Kohalpur

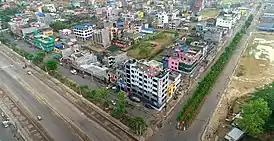
Aerial view of Kohalpur, Ratna Highway on the left

Kohalpur is located in the Banke District in the Mid-West Region of Nepal (Terai region), with a total area of . The climate is subtropical and the temperature varies between a maximum of 46 °C and minimum of -2 °C.